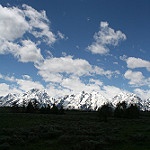
Label: mountain